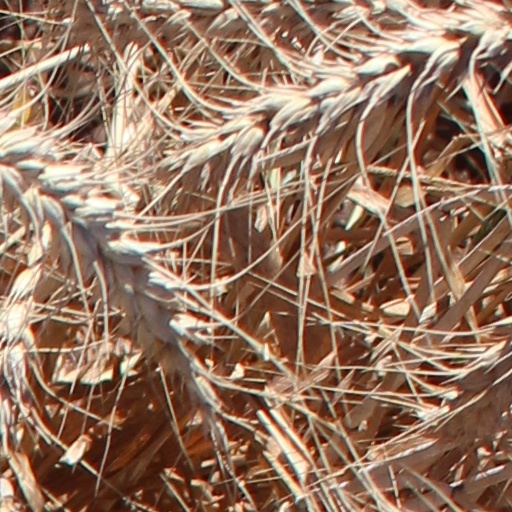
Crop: wheat